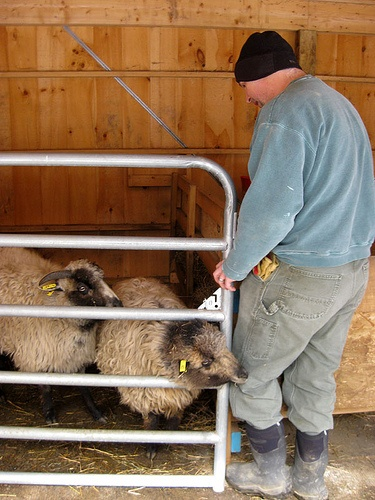
A man is tending to a couple of sheep
A man tending to two sheep in a pen.
A man stands next to a sheep pen with a gate.
A sheep farmer talks to two of his animals.
A man is tending to sheep at the barn.